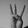
ASL letter: W